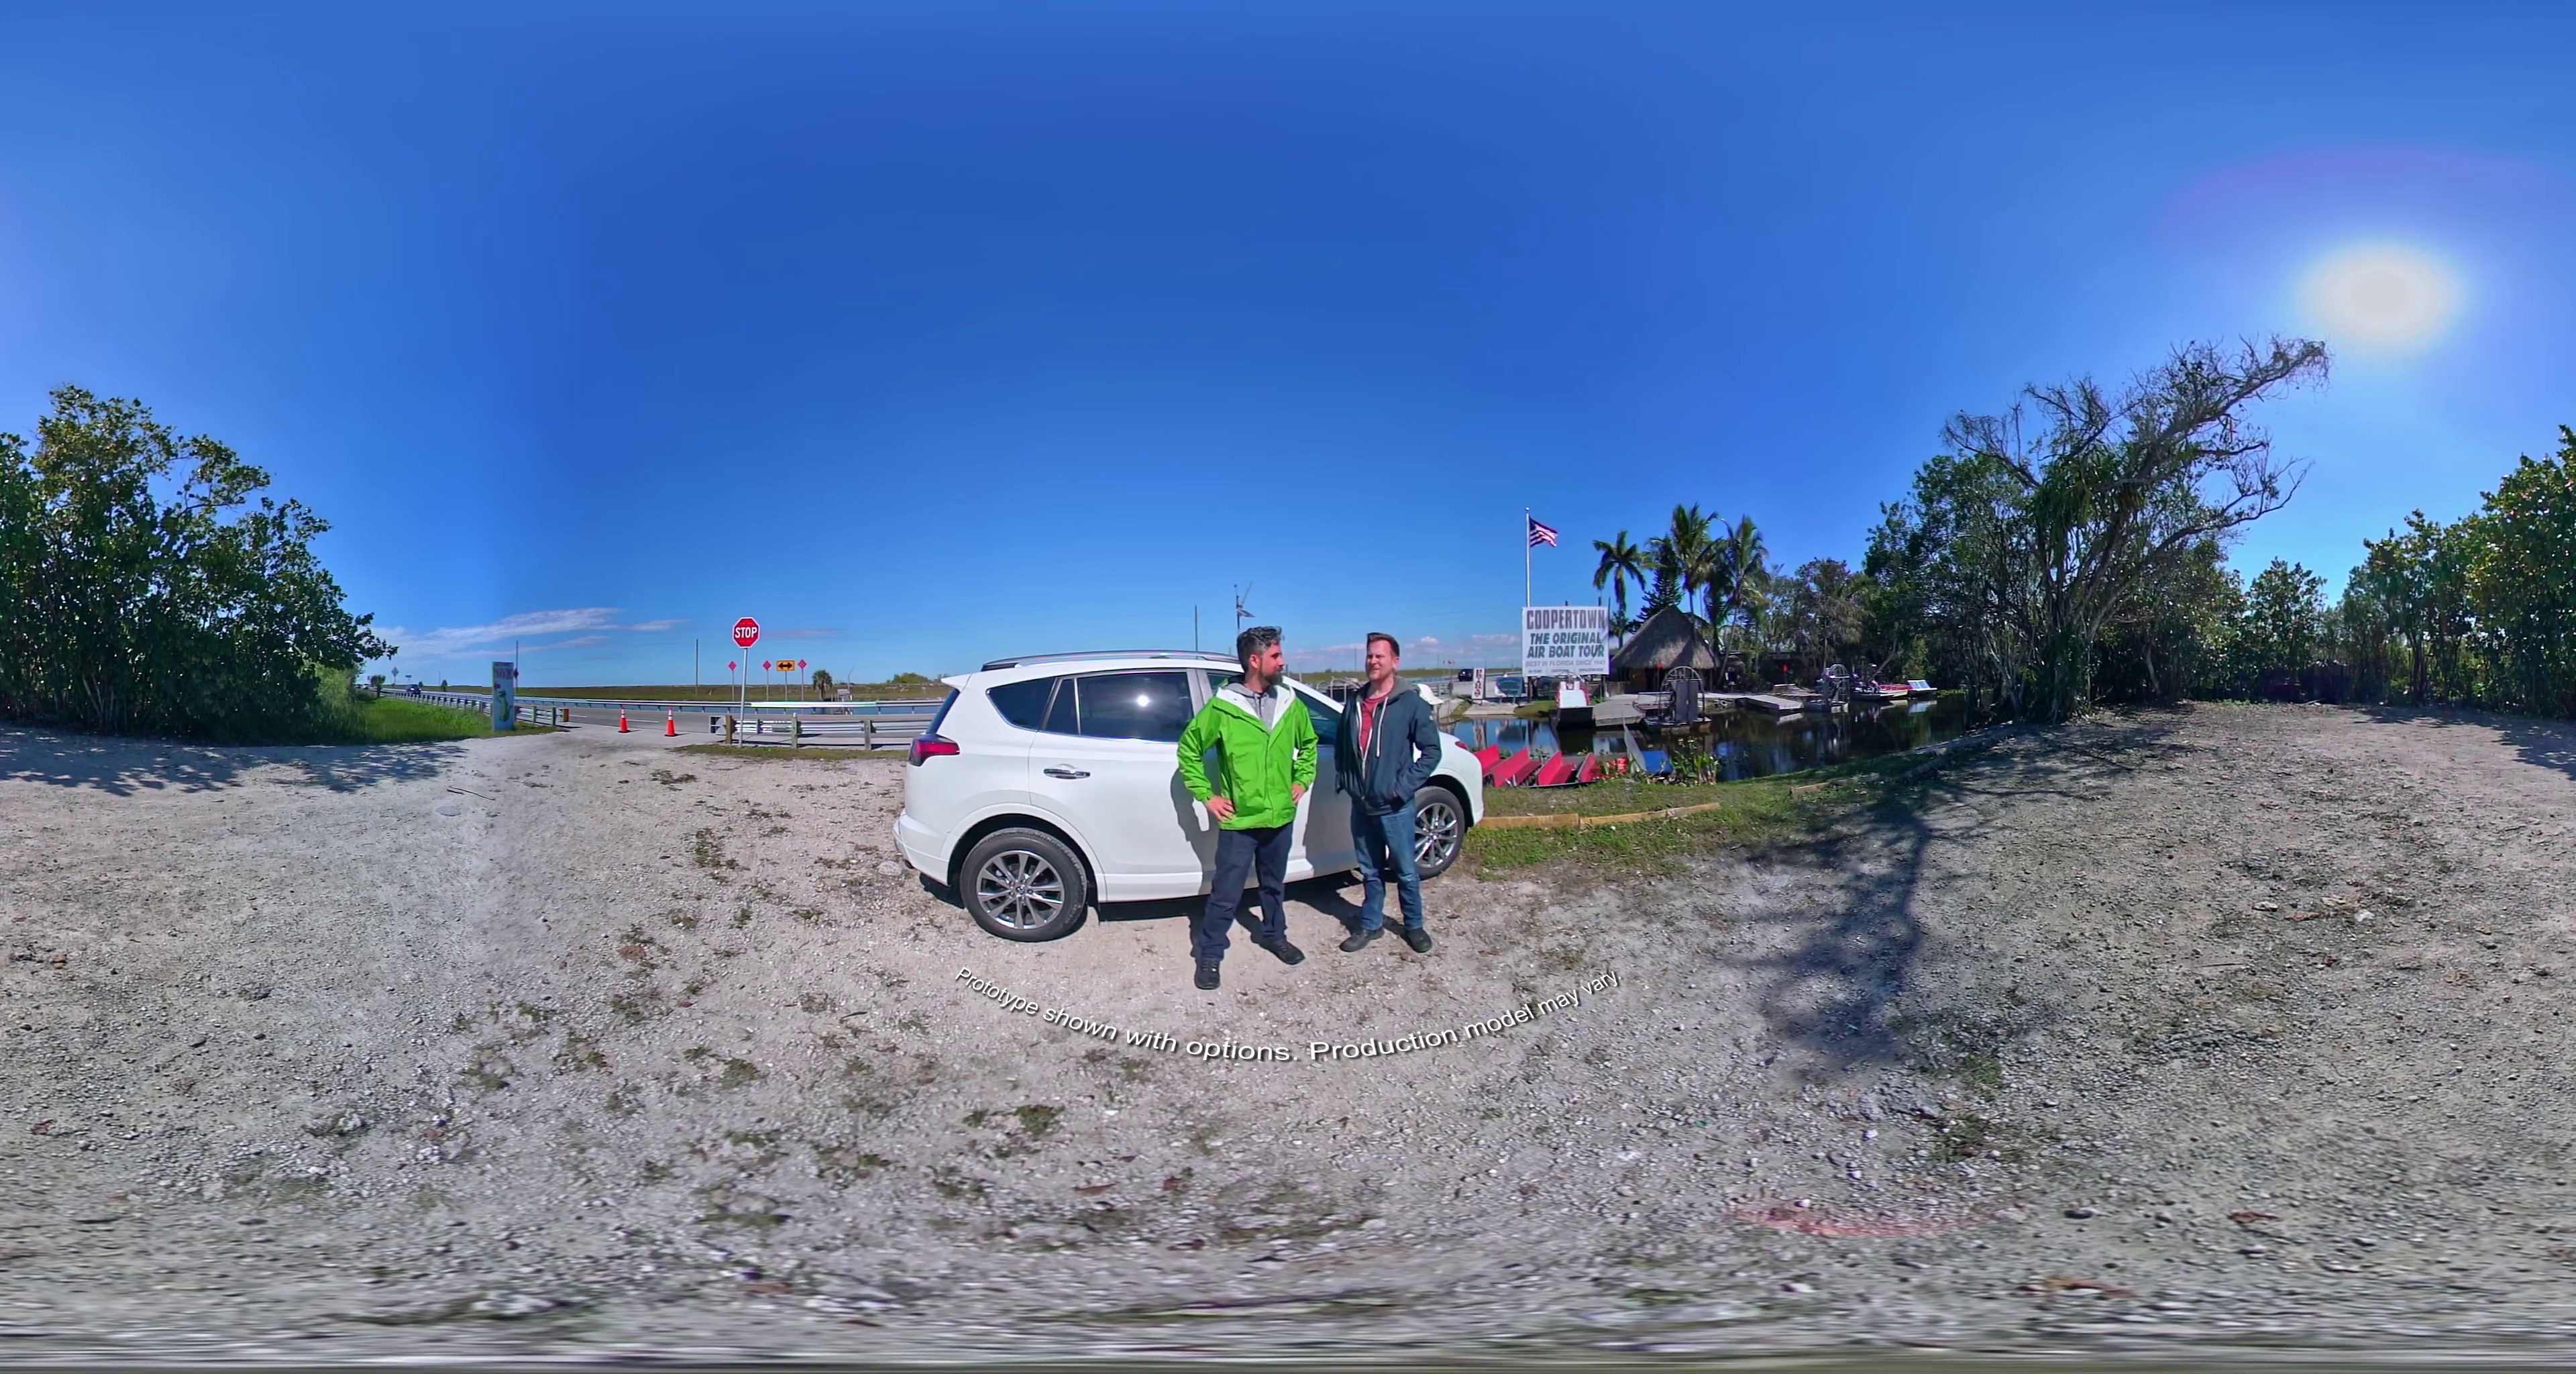
Referred object: the white Cooperstown airboat tour sign

Referred object: the white SUV

Referred object: the man standing to the right of the white SUV